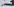
Number: 7